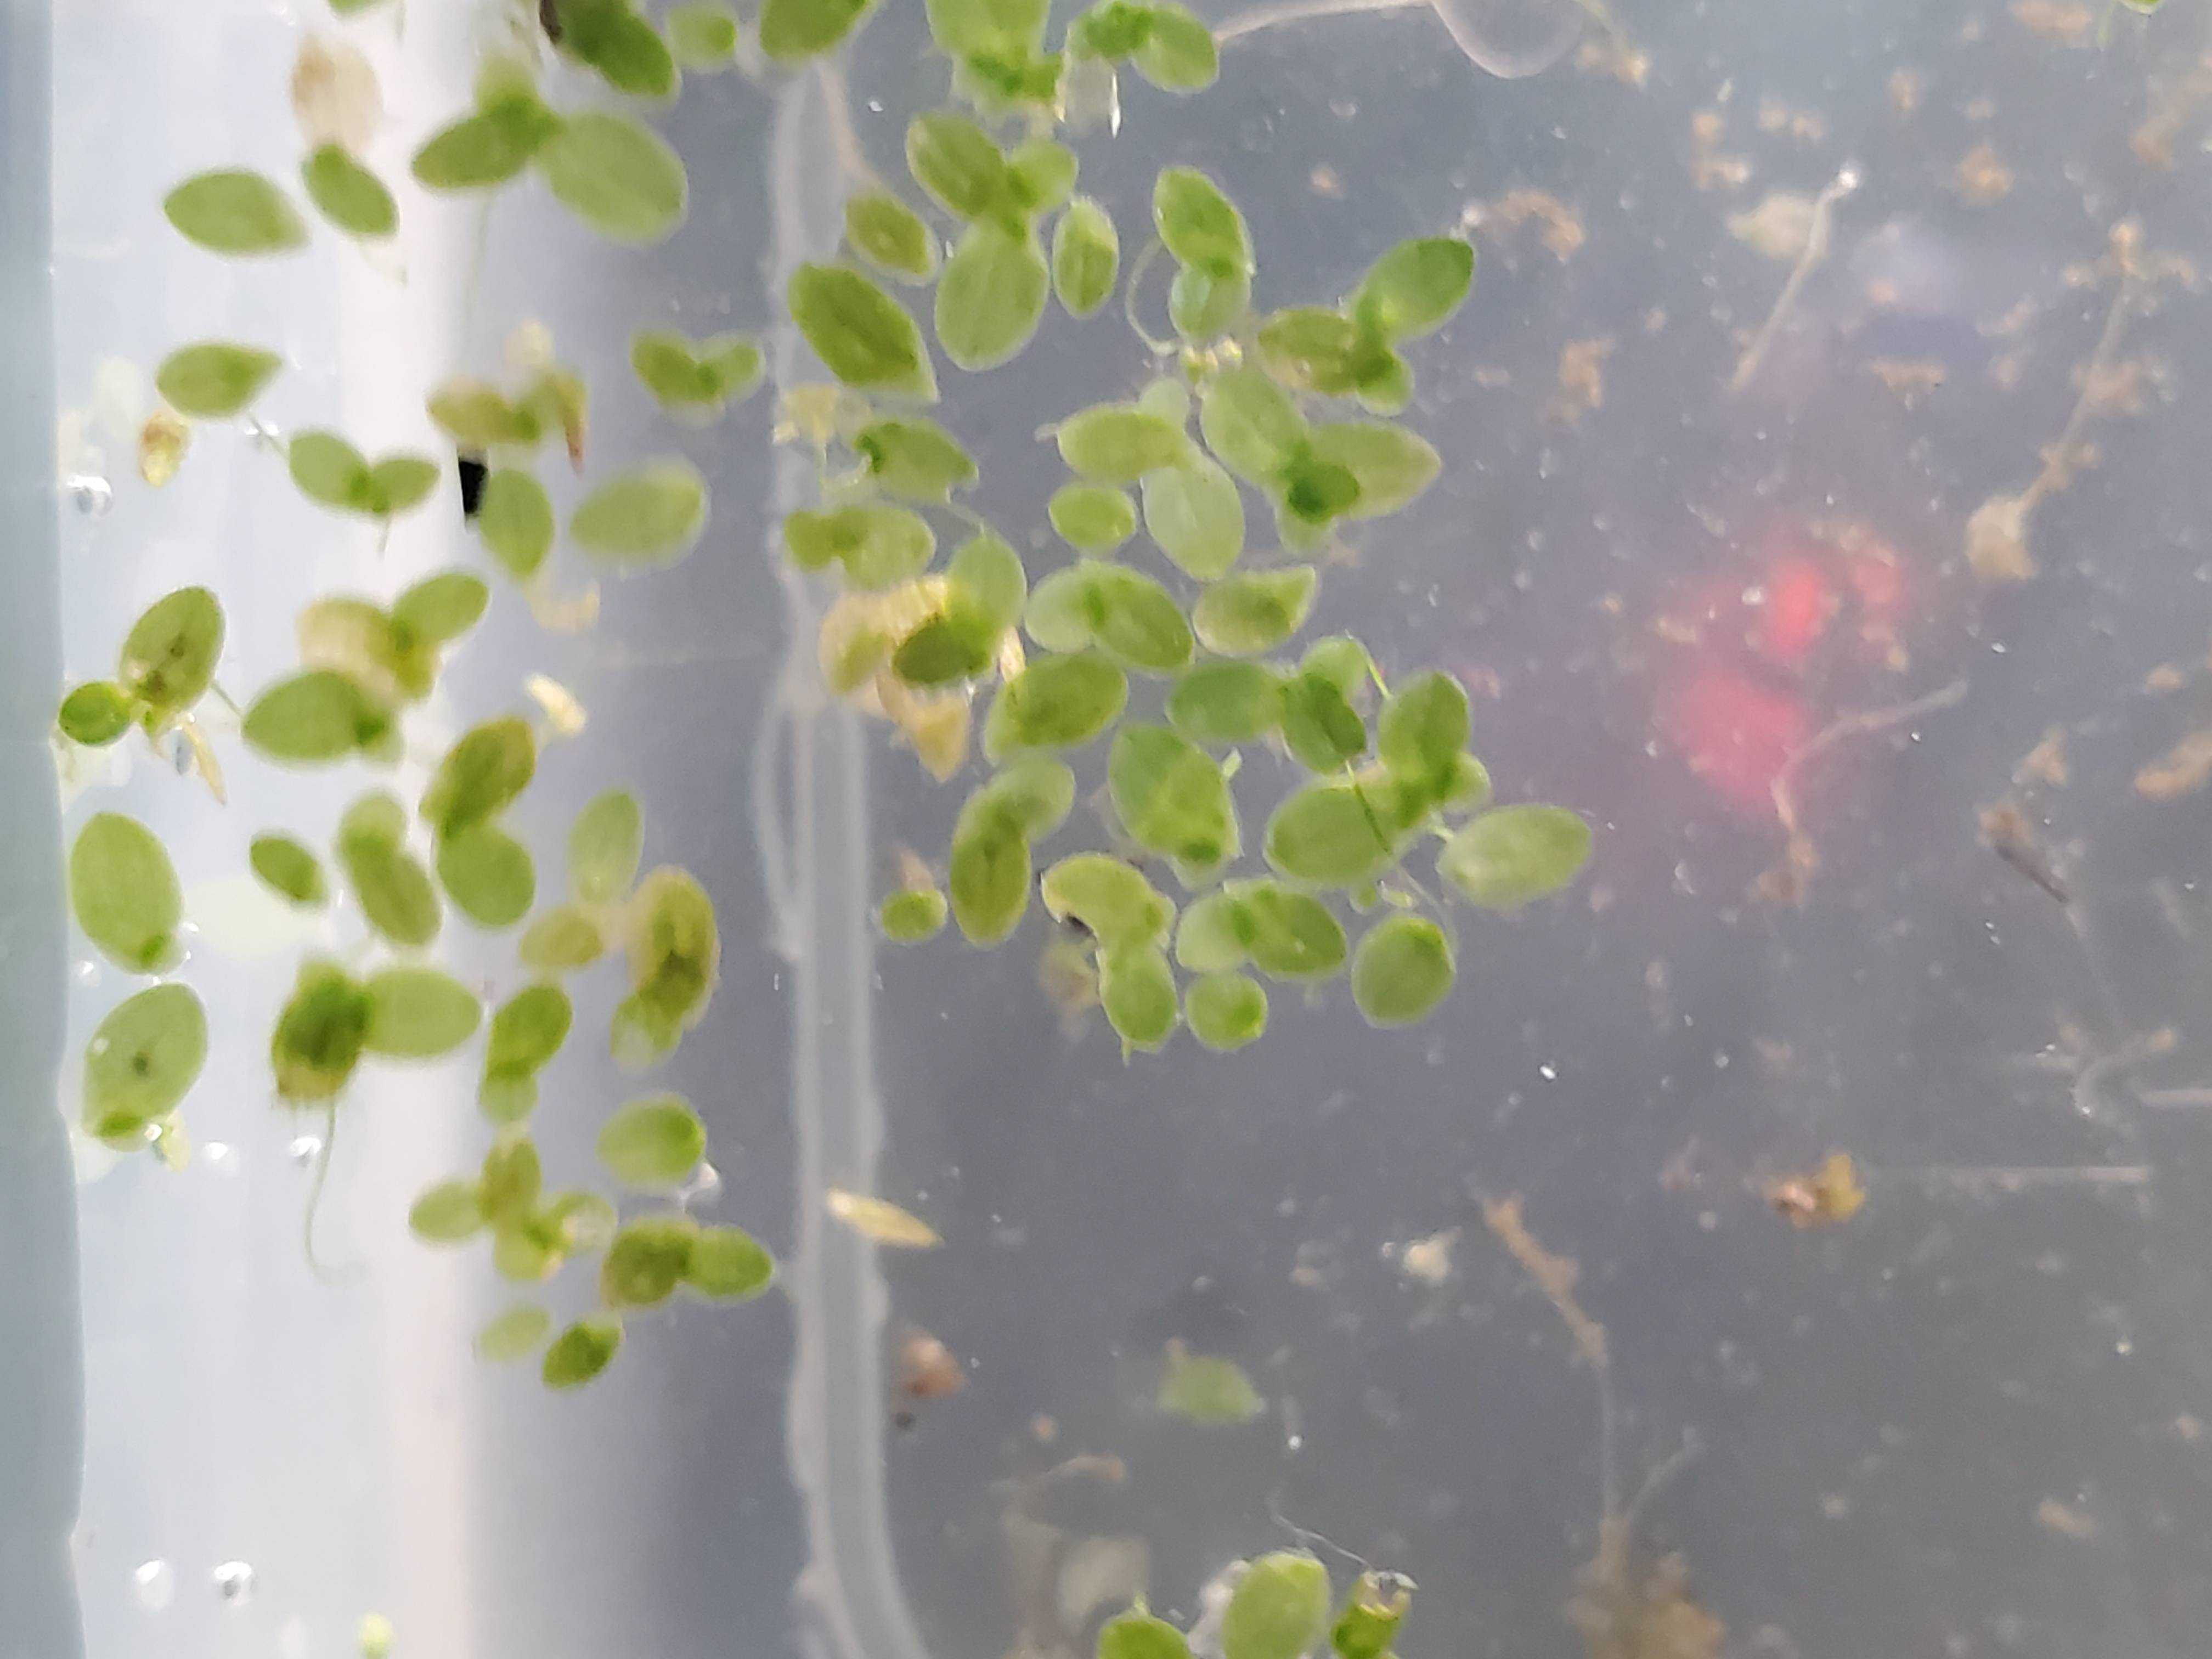
Species: Common Duckweeds (Lemna minor)